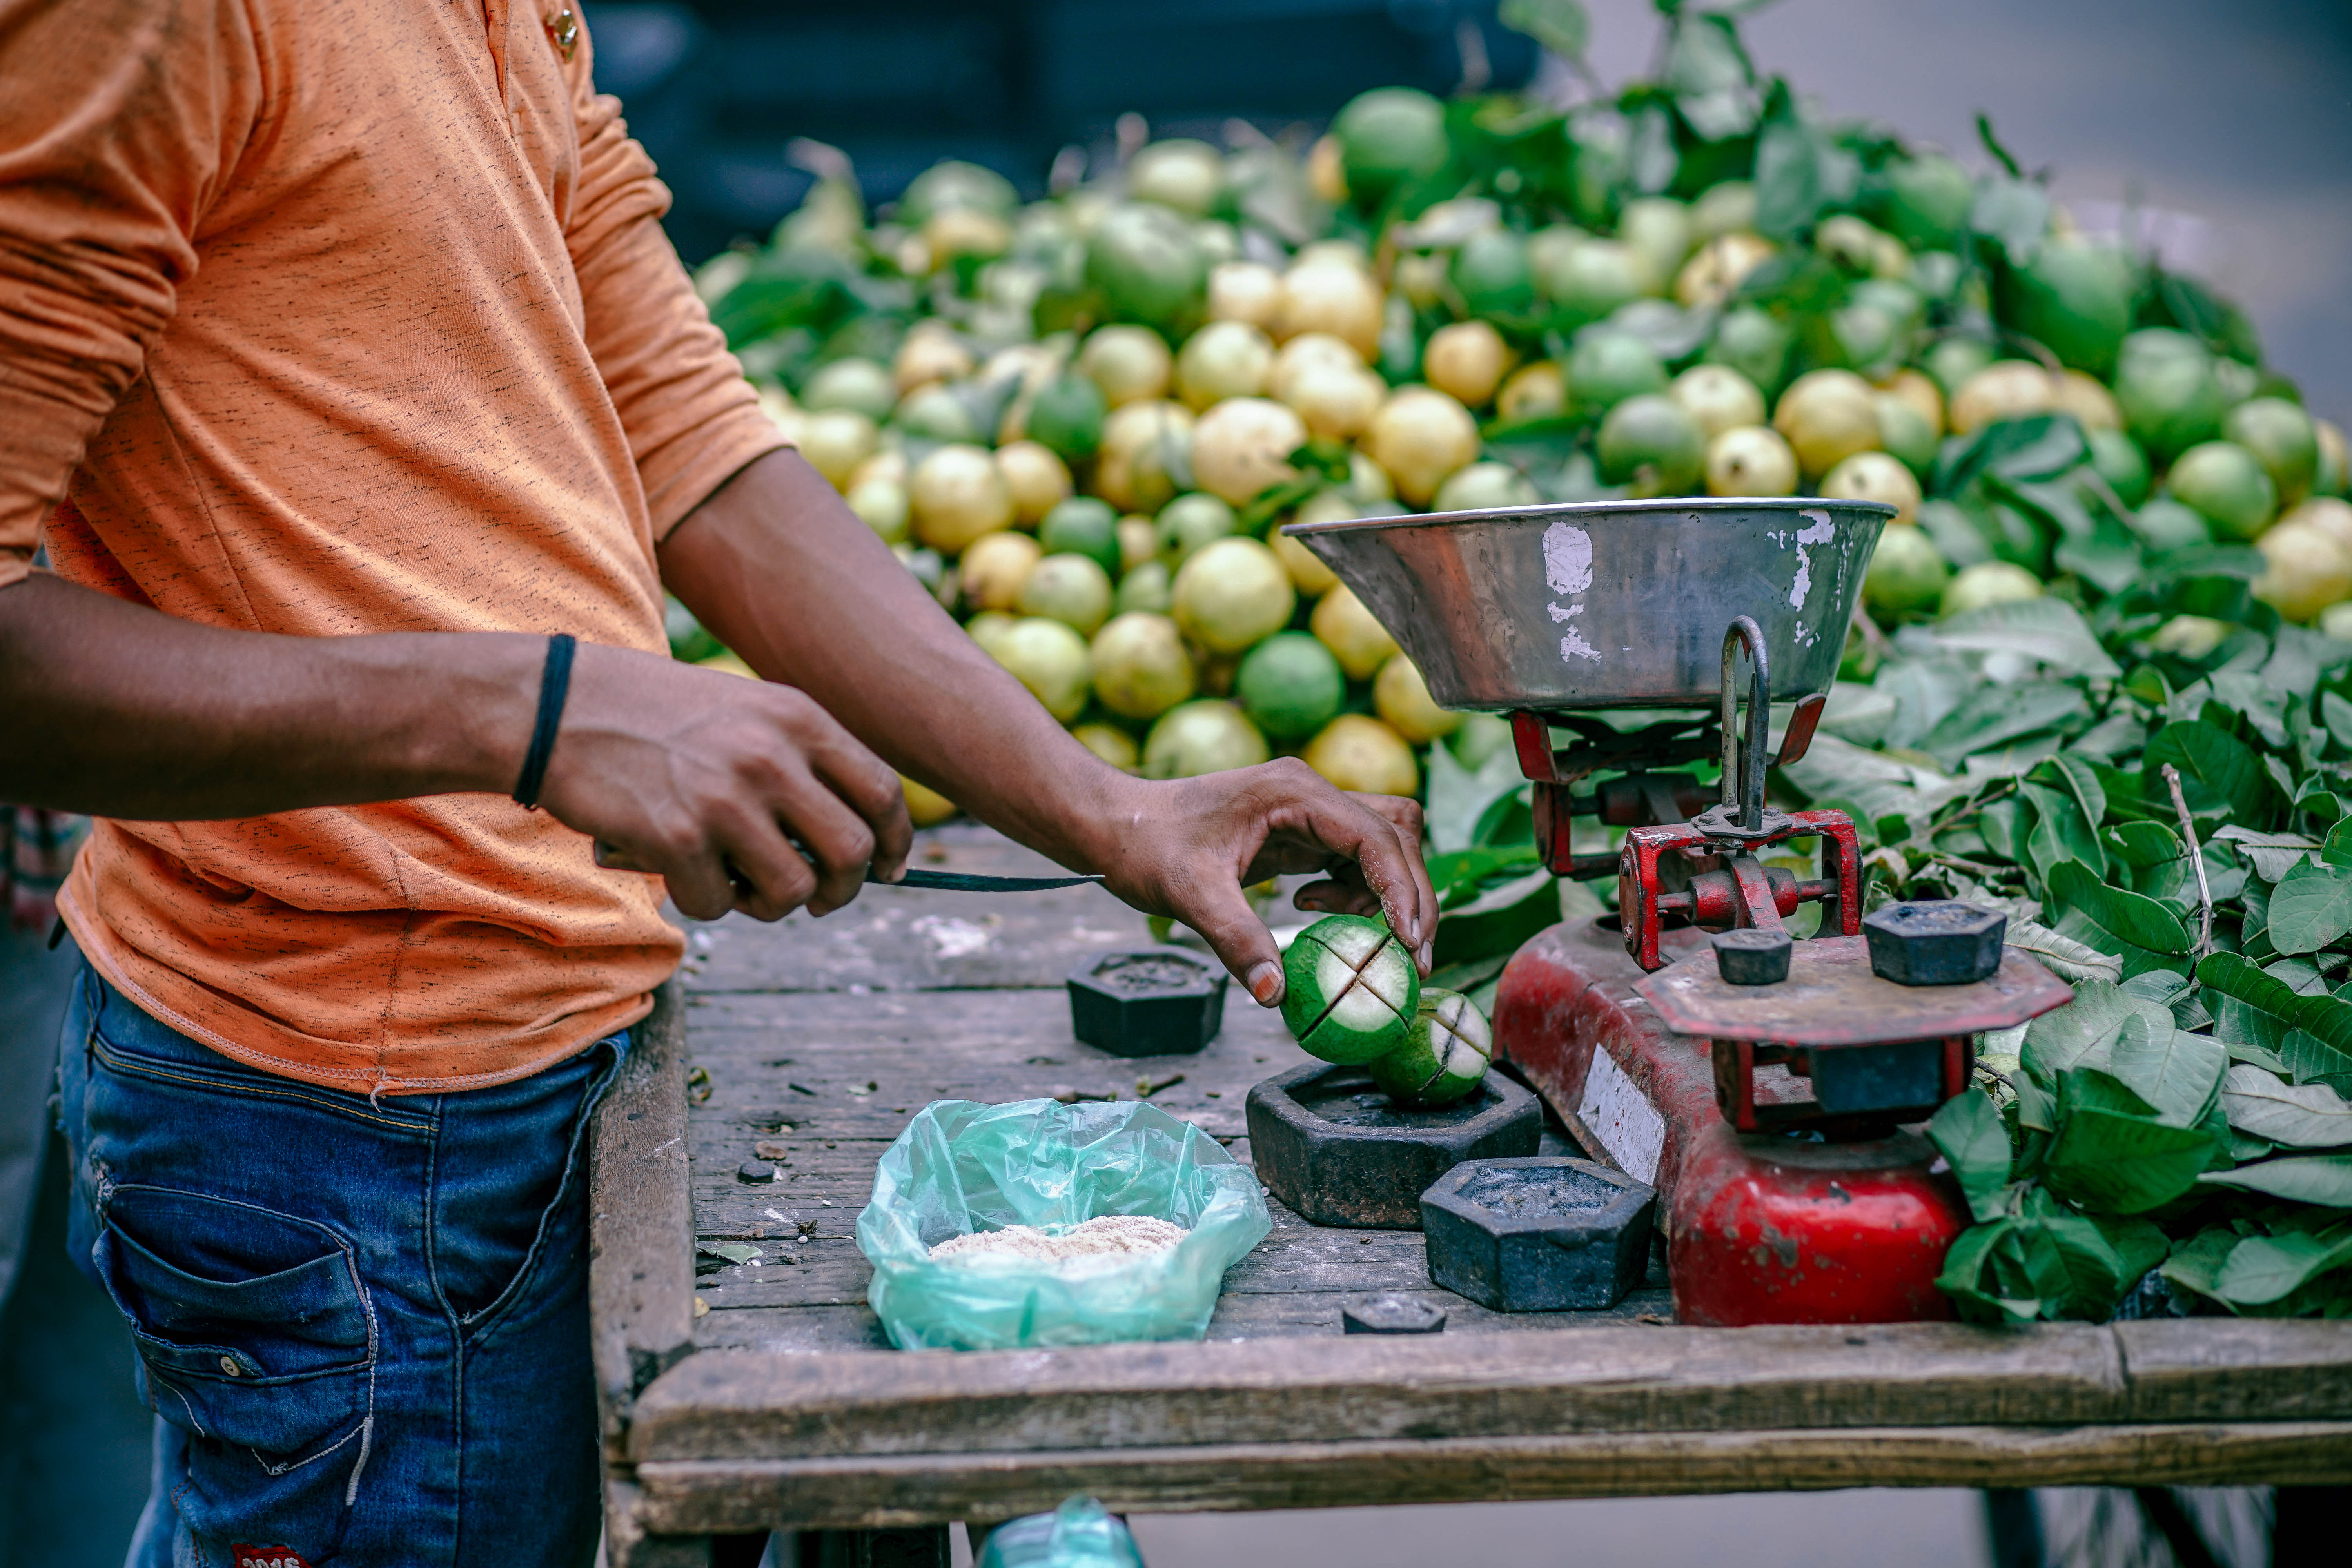
man, person, fruit, food, green, vendor, produce, vegetable, scales